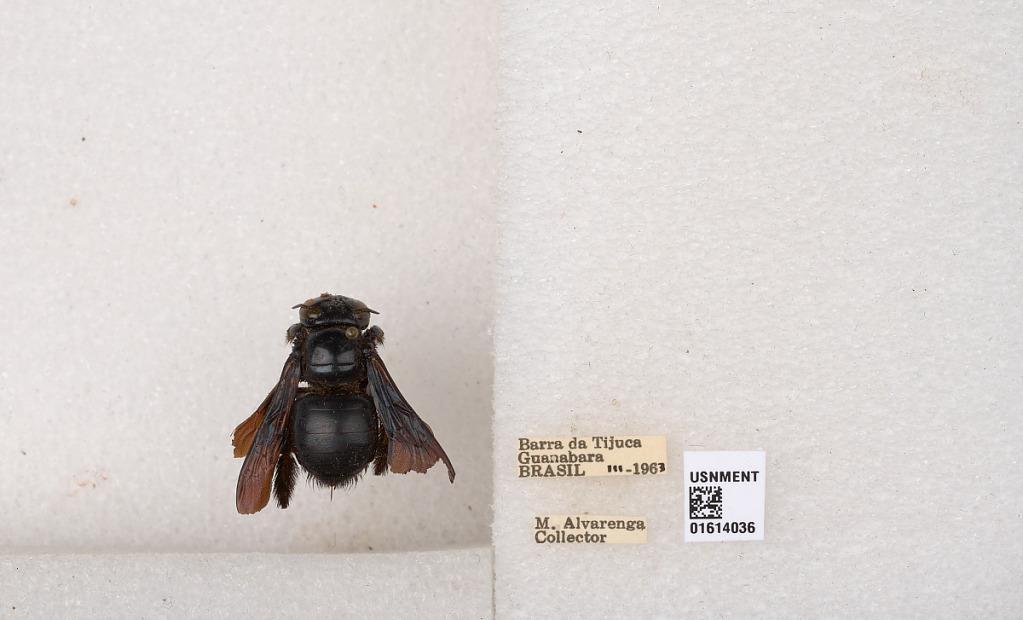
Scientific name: Xylocopa (Schonnherria) macrops Lepeletier
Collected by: M. Alvarenga
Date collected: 1963-3-1
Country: Brazil
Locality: Barra da Tijuca, Guanabara